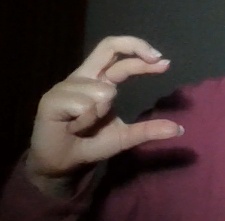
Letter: thal